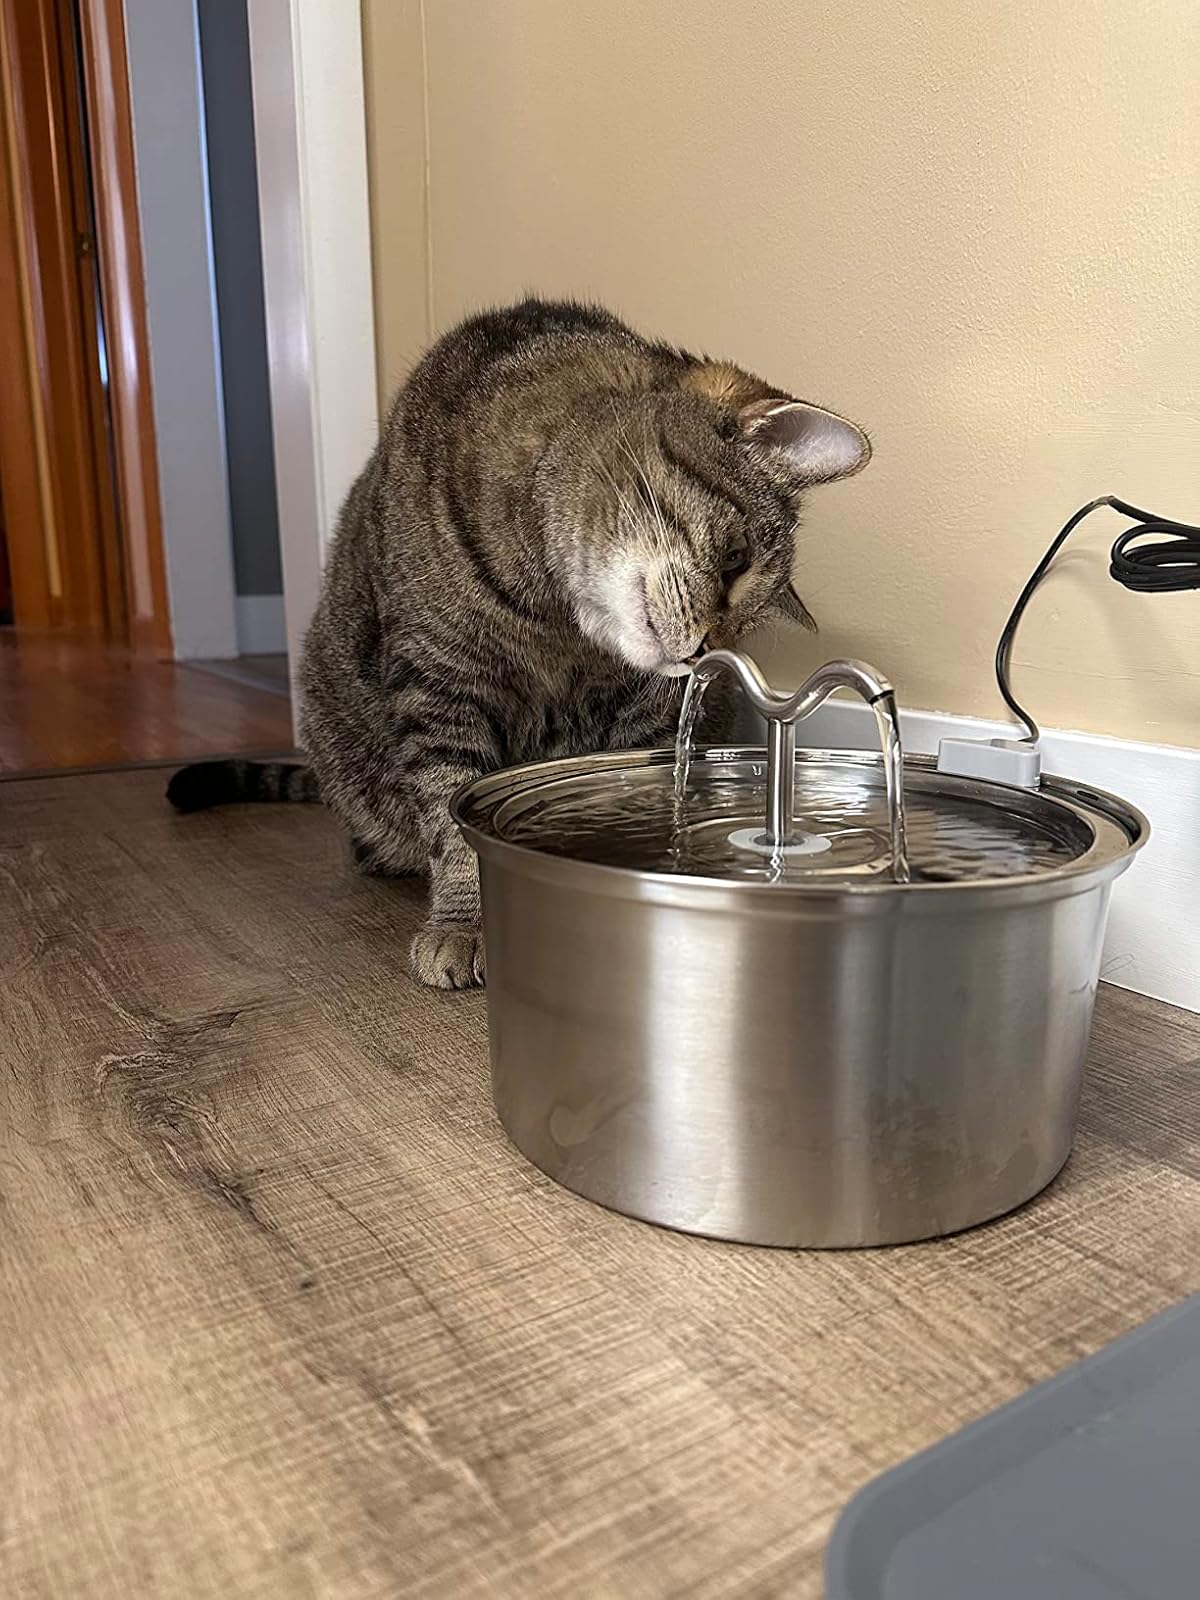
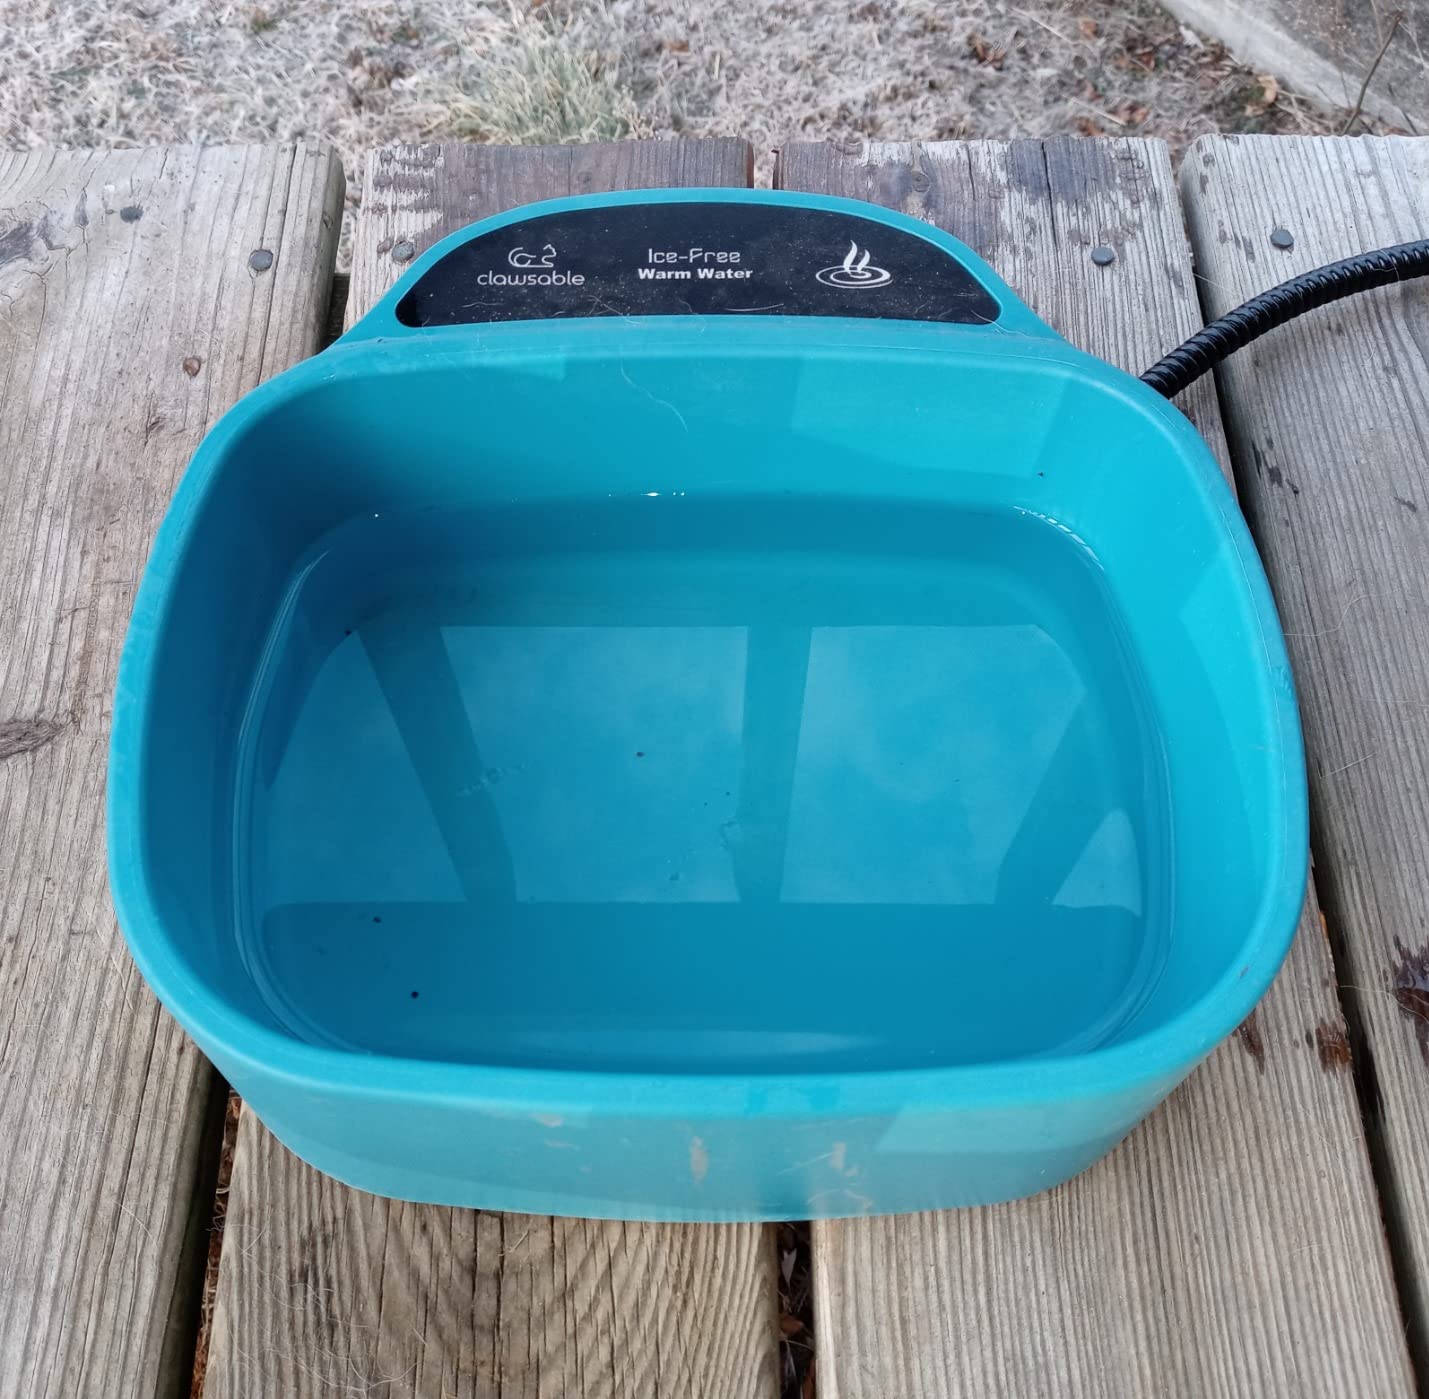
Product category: items_bowl
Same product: no